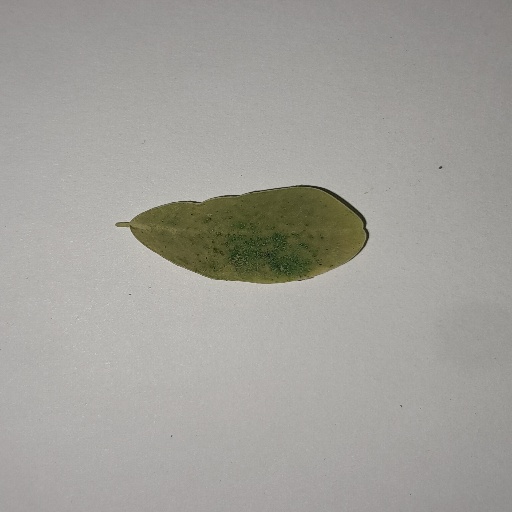
Species: Sojina
Leaf condition: Yellow Leaf